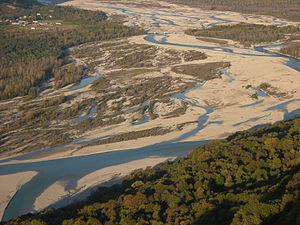
Le transport des sédiments par les cours d'eau est nommé « transport solide » ou « transit sédimentaire ».